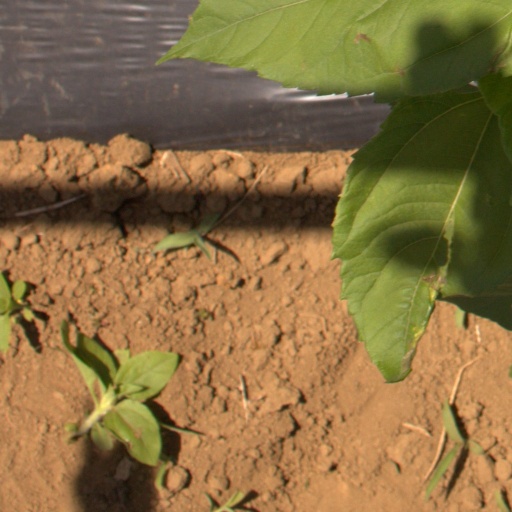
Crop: Jerusalem artichoke